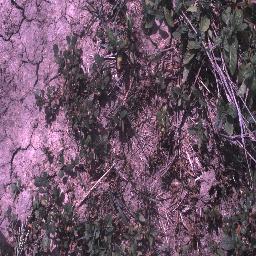
Label: negative